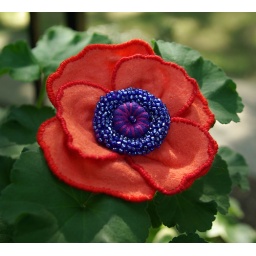
Felt brooch flower inspired by orange poppies. Created for a swap.